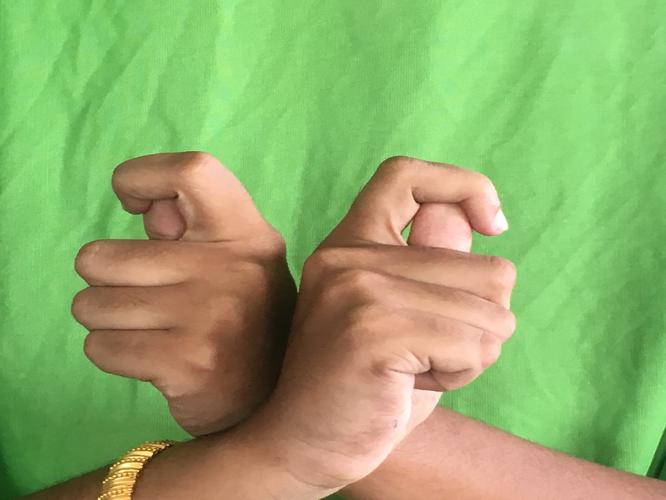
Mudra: Berunda
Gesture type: double_hand